Stuart Hameroff

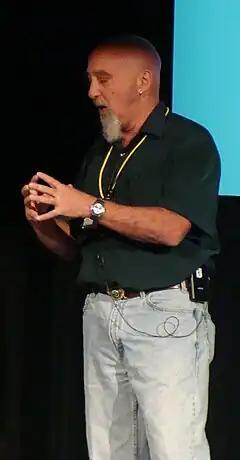
Hameroff in 2008

Stuart Hameroff (born July 16, 1947) is an American anesthesiologist and professor at the University of Arizona known for his studies of consciousness and his controversial contention that consciousness originates from quantum states in neural microtubules. He is the lead organizer of the Science of Consciousness conference.